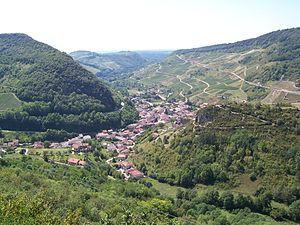
Le village de Cerdon dans l'Ain, France. Vue en hauteur, prise de la route nationale. On distingue (vers le bas) le câble de la tyrolienne. Publish by= User:Stephane8888 Self made
Cerdon est une commune française, située dans le département de l'Ain en région Auvergne-Rhône-Alpes.